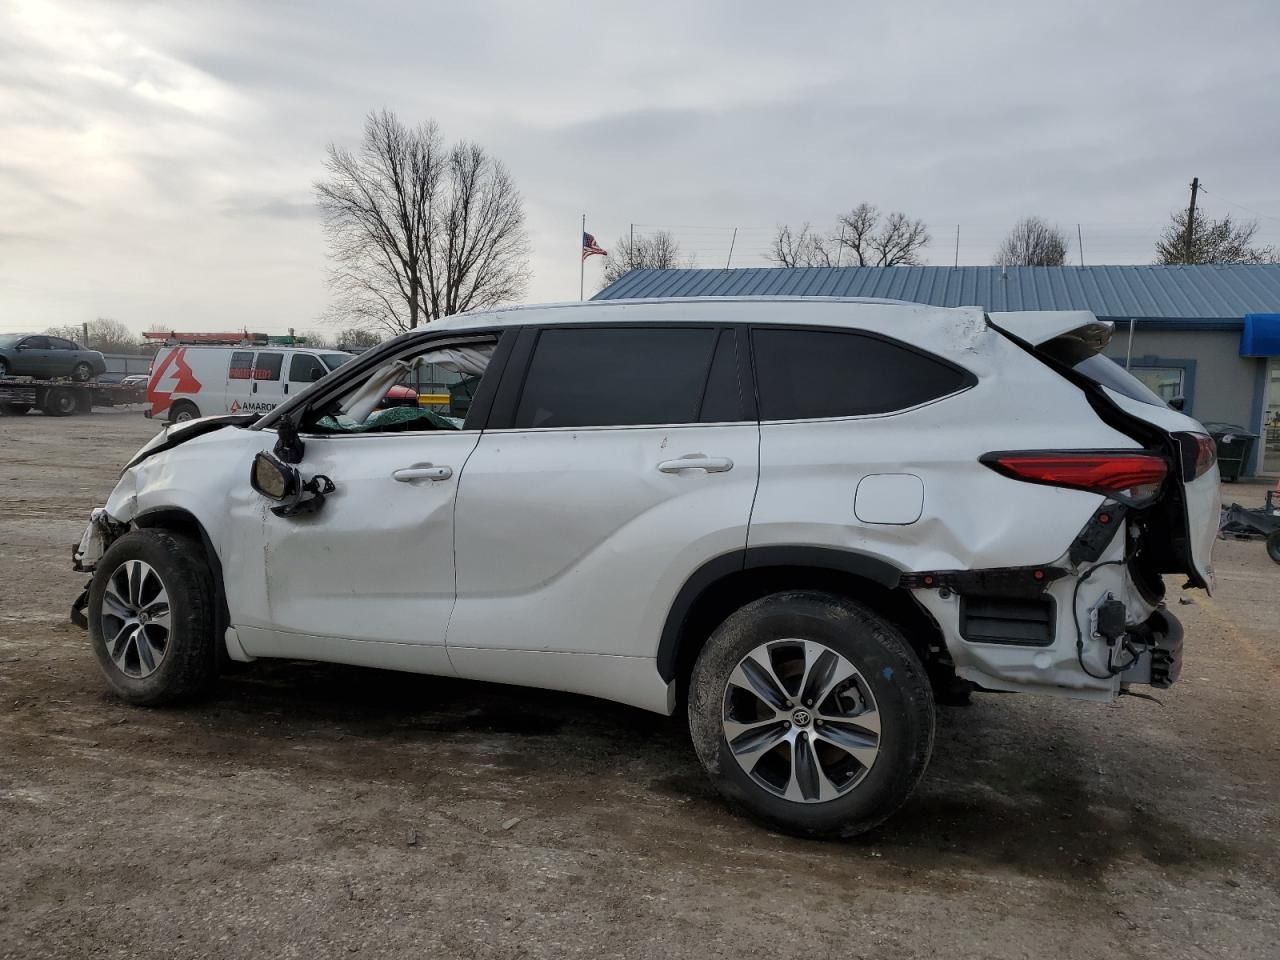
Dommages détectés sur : aile avant gauche, aile arrière gauche, pare-choc arrière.
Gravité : majeur